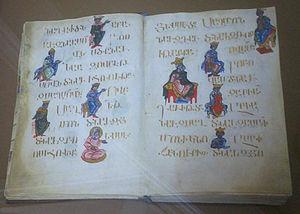
La miniature arménienne est l'expression particulière de la miniature en Grande-Arménie, en Petite-Arménie et dans la diaspora arménienne. Son apparition remonte à la création de l'alphabet arménien en Arménie, soit en l'an 405. Très peu de fragments de manuscrits enluminés des VIᵉ et VIIᵉ siècles ont survécu, le plus ancien conservé en entier datant du IXᵉ siècle. L'âge d'or se situe aux XIIIᵉ et XIVᵉ siècles, période de la formation définitive des principales écoles et tendances. Les plus éclatantes sont celles de Siounie, du Vaspourakan et de Cilicie. De nombreux manuscrits arméniens enluminés hors du pays d'Arménie ont aussi traversé les siècles. Malgré l'apparition de l'imprimerie arménienne au XVIᵉ siècle, la production de miniatures s'est prolongée jusqu'au XIXᵉ siècle et survit à travers la peinture et le cinéma arméniens modernes.